Central Asians in ancient Indian literature

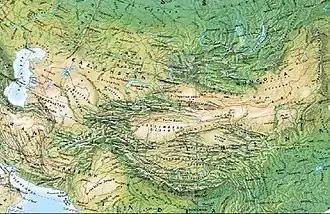

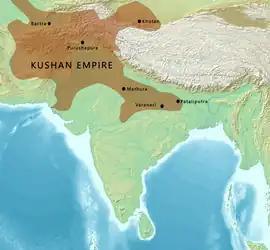
The 2nd century Kushan Empire.

In classical Indian tradition clans of the Shakas, Yavanas, Kambojas, Pahlavas, Paradas and others are also attested to have been coming as invaders and that they were all finally absorbed into the community of Kshatriyas.